Darragh Mortell

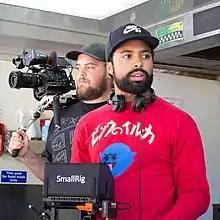
Directing on set of BBC2 comedy "Halfway"

Darragh Desmond Mortell (born 23 June 1989) is a Welsh actor, writer, and director of television, radio and film. He began his career in children's television, starring in television shows such as "Diddy Movies", "Dani's House", "Diddy TV" and most notably, "The Story of Tracy Beaker". He also appeared as the guest lead in the final episodes of "The Bill" as well as groundbreaking interactive drama "Dubplate Drama", "DCI Banks" and "Hollyoaks Later".